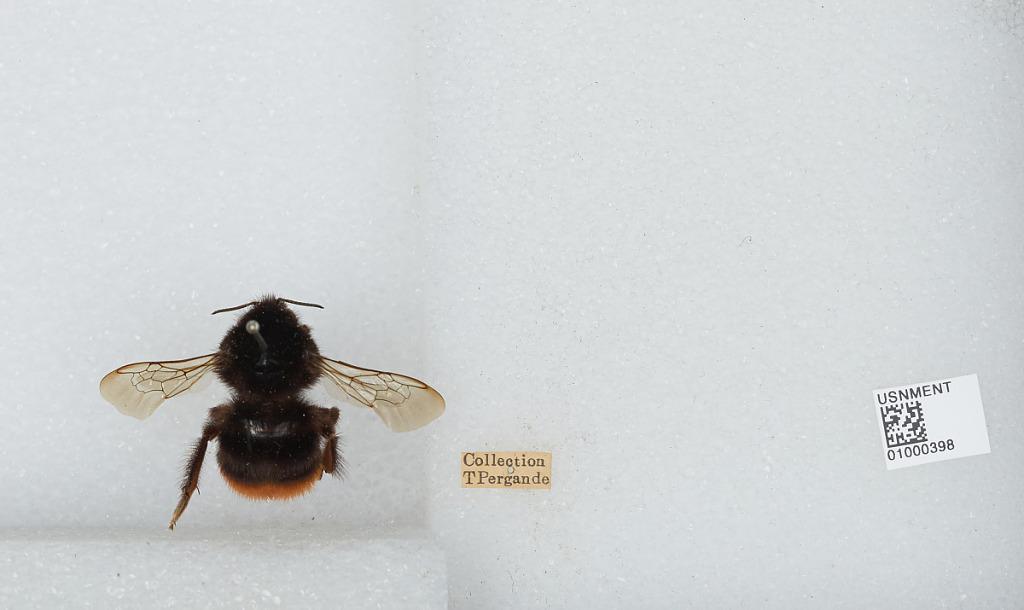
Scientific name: Bombus (Melanobombus) lapidarius lapidarius (Linnaeus)